Preclinical imaging

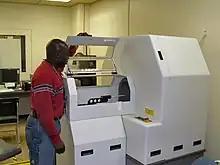
Micro-CT system

Since 2012, the use of cryogen-free magnet technology has greatly reduced infrastructure requirements and dependency on the availability of increasingly hard to obtain cryogenic coolants.